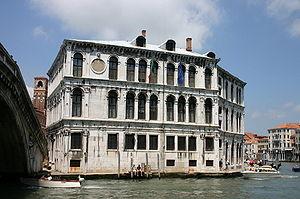
Cet article recense les principaux palais de Venise.
Le Grand Canal est la principale artère maritime qui traverse Venise, en Italie.